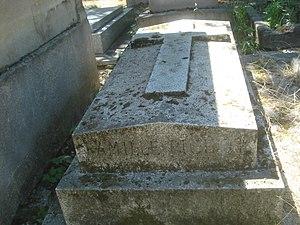
A gauche
Joseph Jean-Baptiste Marie Charles Amédée Pichot, né le 3 novembre 1795 à Arles et mort le 12 février 1877 dans le 8ᵉ arrondissement de Paris, est un romancier, historien et traducteur français.